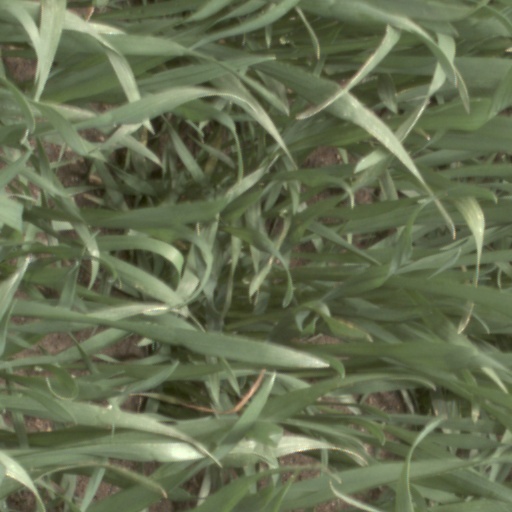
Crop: wheat